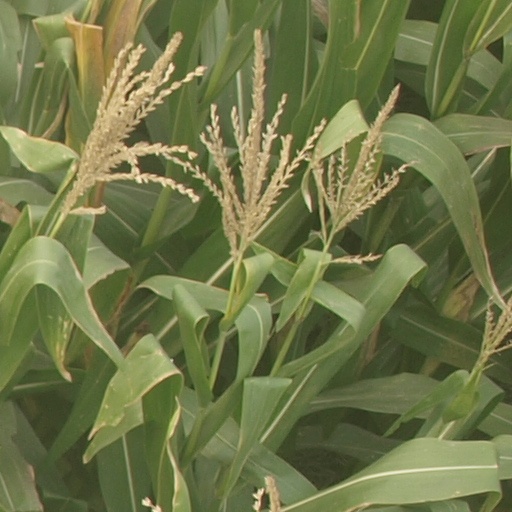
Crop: maize; corn